October Horse

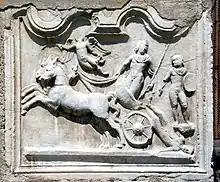
Imperial Roman funerary relief showing a spear-bearing Achilles in a lunate "biga", dragging the body of Hector, with a winged figure above

Images of chariot races were considered good luck, but the races themselves were magnets for magic in attempts to influence the outcome. One law from the Theodosian Code, published in AD 438, prohibits charioteers from using magic to win, on pain of death. Some of the ornaments placed on horses were good-luck charms or devices to ward off malevolence, including bells, wolves' teeth, crescents, and brands. This counter-magic was directed at actual practices; binding spells "(defixiones)" have been found at race tracks. The "defixio" sometimes employed the spirits of the prematurely dead to work harm. On Greek racetracks, the turning posts were heroes' tombs or altars for propitiating malevolent spirits who might cause harm to the men or horses. The design of the turning posts "(metae)" on a Roman race course was derived from Etruscan funerary monuments.